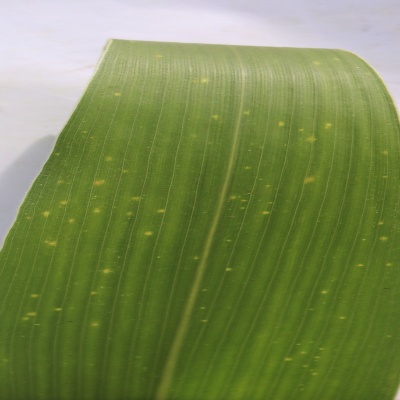
Crop: Maize
Condition: leaf spot